Cardinal Richelieu

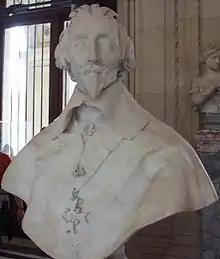

As he neared death, Richelieu faced a plot that threatened to remove him from power. The cardinal had introduced a young man named Henri Coiffier de Ruzé, marquis de Cinq-Mars to Louis XIII's court. The cardinal had been a friend of Cinq-Mars's father. More importantly, Richelieu hoped that Cinq-Mars would become Louis's favourite, so that he could indirectly exercise greater influence over the monarch's decisions. Cinq-Mars had become the royal favourite by 1639, but, contrary to Cardinal Richelieu's belief, he was not easy to control. The young marquis realized that Richelieu would not permit him to gain political power. In 1641, he participated in the comte de Soissons's failed conspiracy against Richelieu, but was not discovered. Then, the following year, he schemed with leading nobles (including the king's brother, the duc d'Orléans) to raise a rebellion; he also signed a secret agreement with the king of Spain, who promised to aid the rebels. Richelieu's spy service, however, discovered the plot, and the cardinal received a copy of the treaty. Cinq-Mars was promptly arrested and executed; although Louis approved the use of capital punishment, he grew more distant from Richelieu as a result.